Ajax (play)

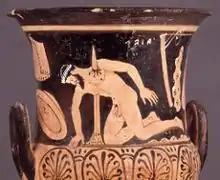
The Suicide of Ajax. Etruscan red-figured calyx-krater, 400–350 BCE. Currently in British Museum (1867,0508.1328)

Sophocles' Ajax, or Aias ( or ; , gen. ), is a Greek tragedy written in the 5th century BCE. "Ajax" may be the earliest of Sophocles' seven tragedies to have survived, though it is probable that he had been composing plays for a quarter of a century already when it was first staged. It appears to belong to the same period as his "Antigone", which was probably performed in 442 or 441 BCE, when he was 55 years old. The play depicts the fate of the warrior Ajax the Great, the second greatest hero at Troy (after Achilles), after the events of the "Iliad" but before the end of the Trojan War.